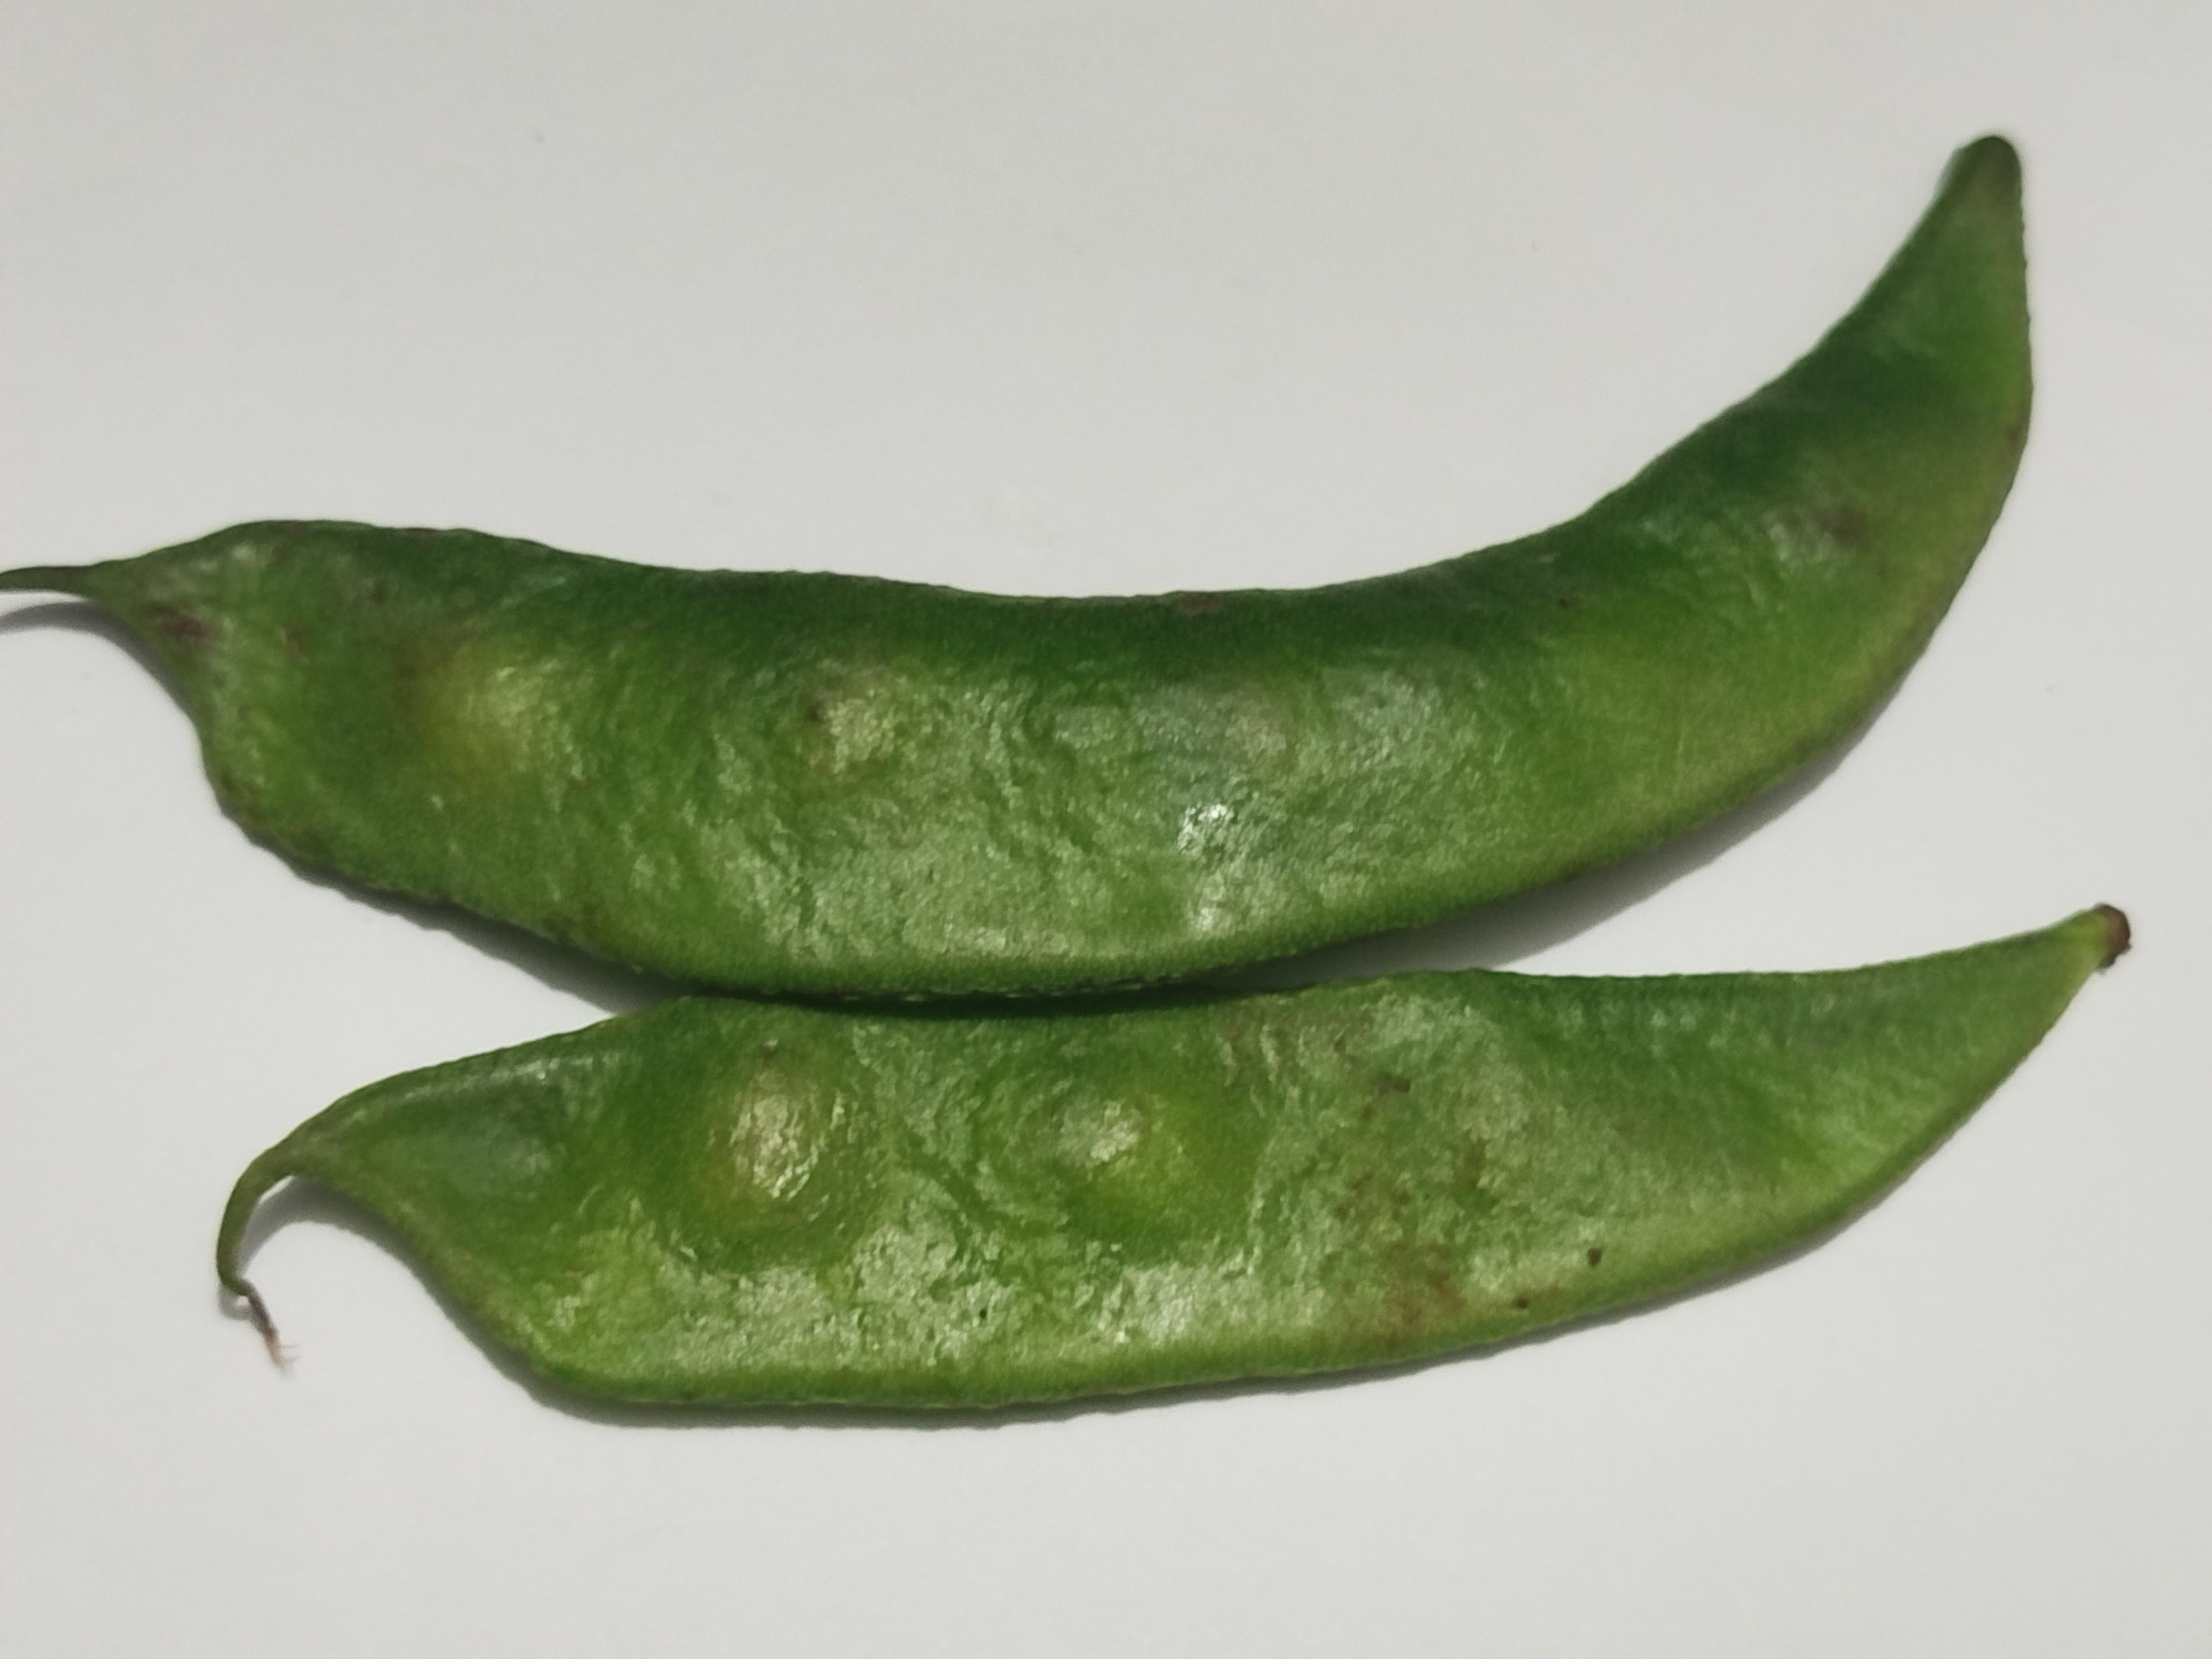
Label: Bean